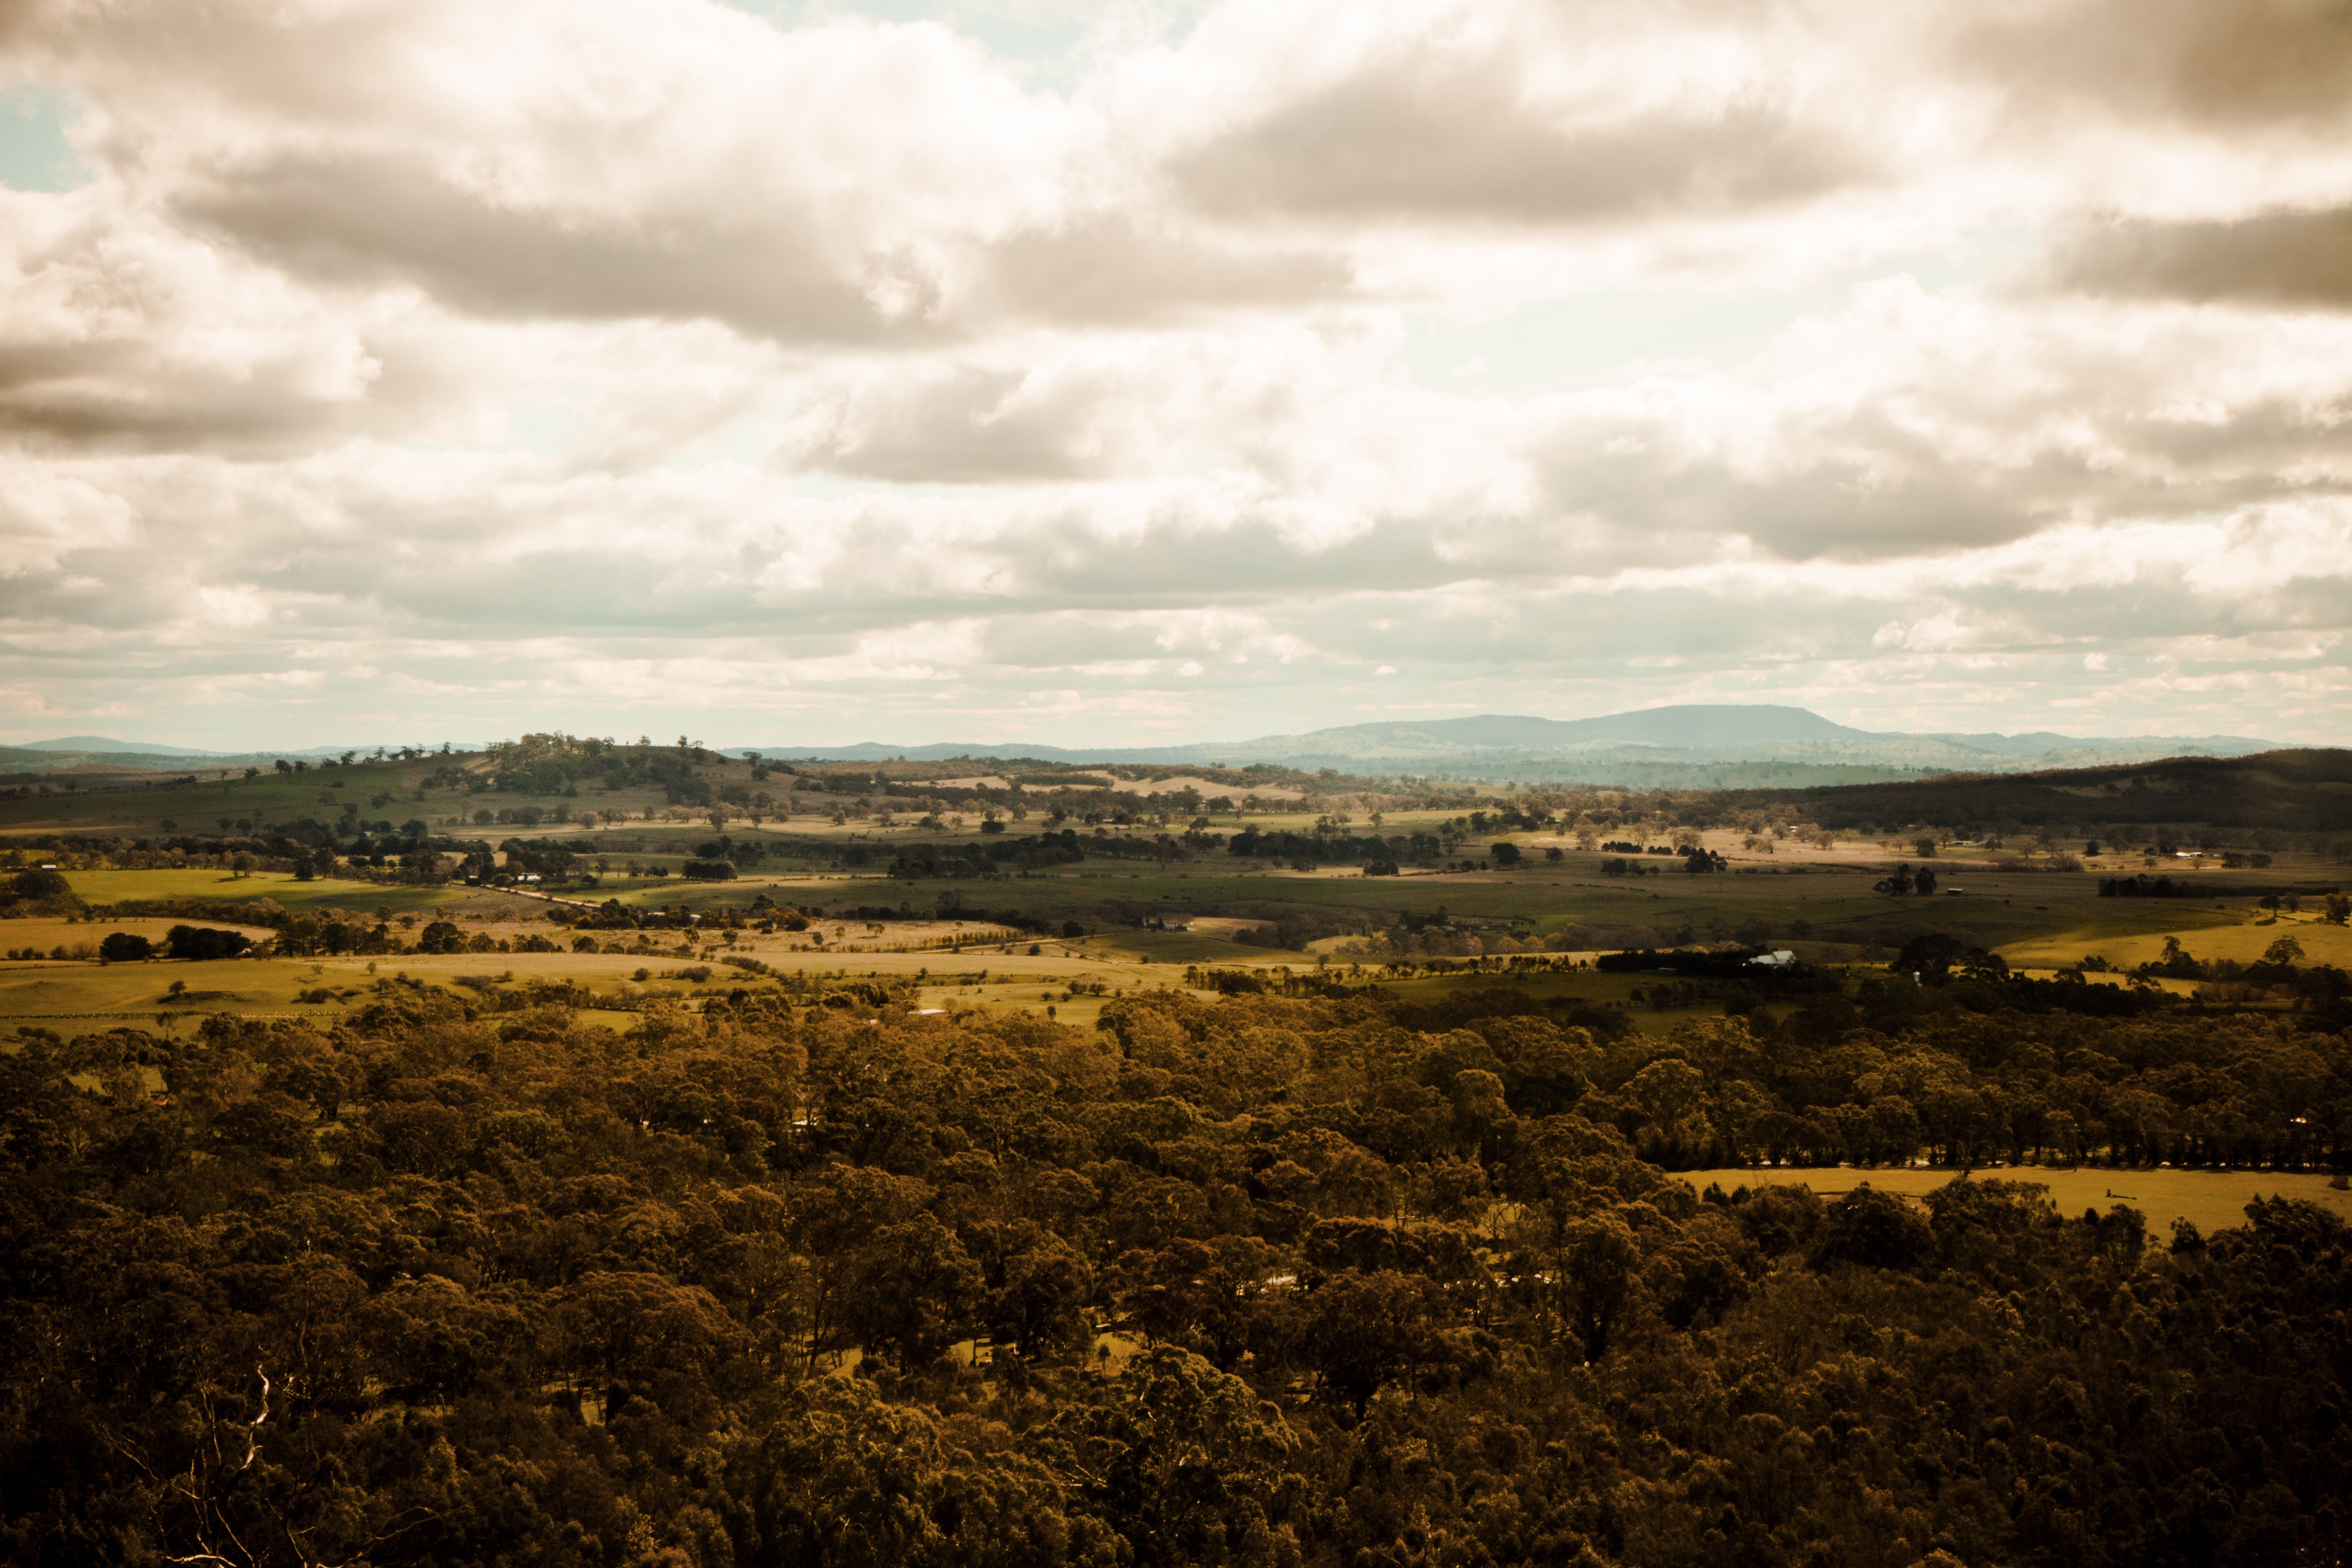
landscape, nature, forest, horizon, mountain, cloud, sky, field, countryside, sunlight, morning, hill, view, dawn, dusk, evening, distance, soil, agriculture, plain, hills, clouds, fields, vegetation, plateau, habitat, rural area, natural environment, geographical feature